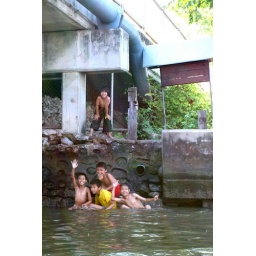
Children swimming in a river in Bangkok